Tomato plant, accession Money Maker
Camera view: bottom (45 deg); turntable rotation: 150 degrees
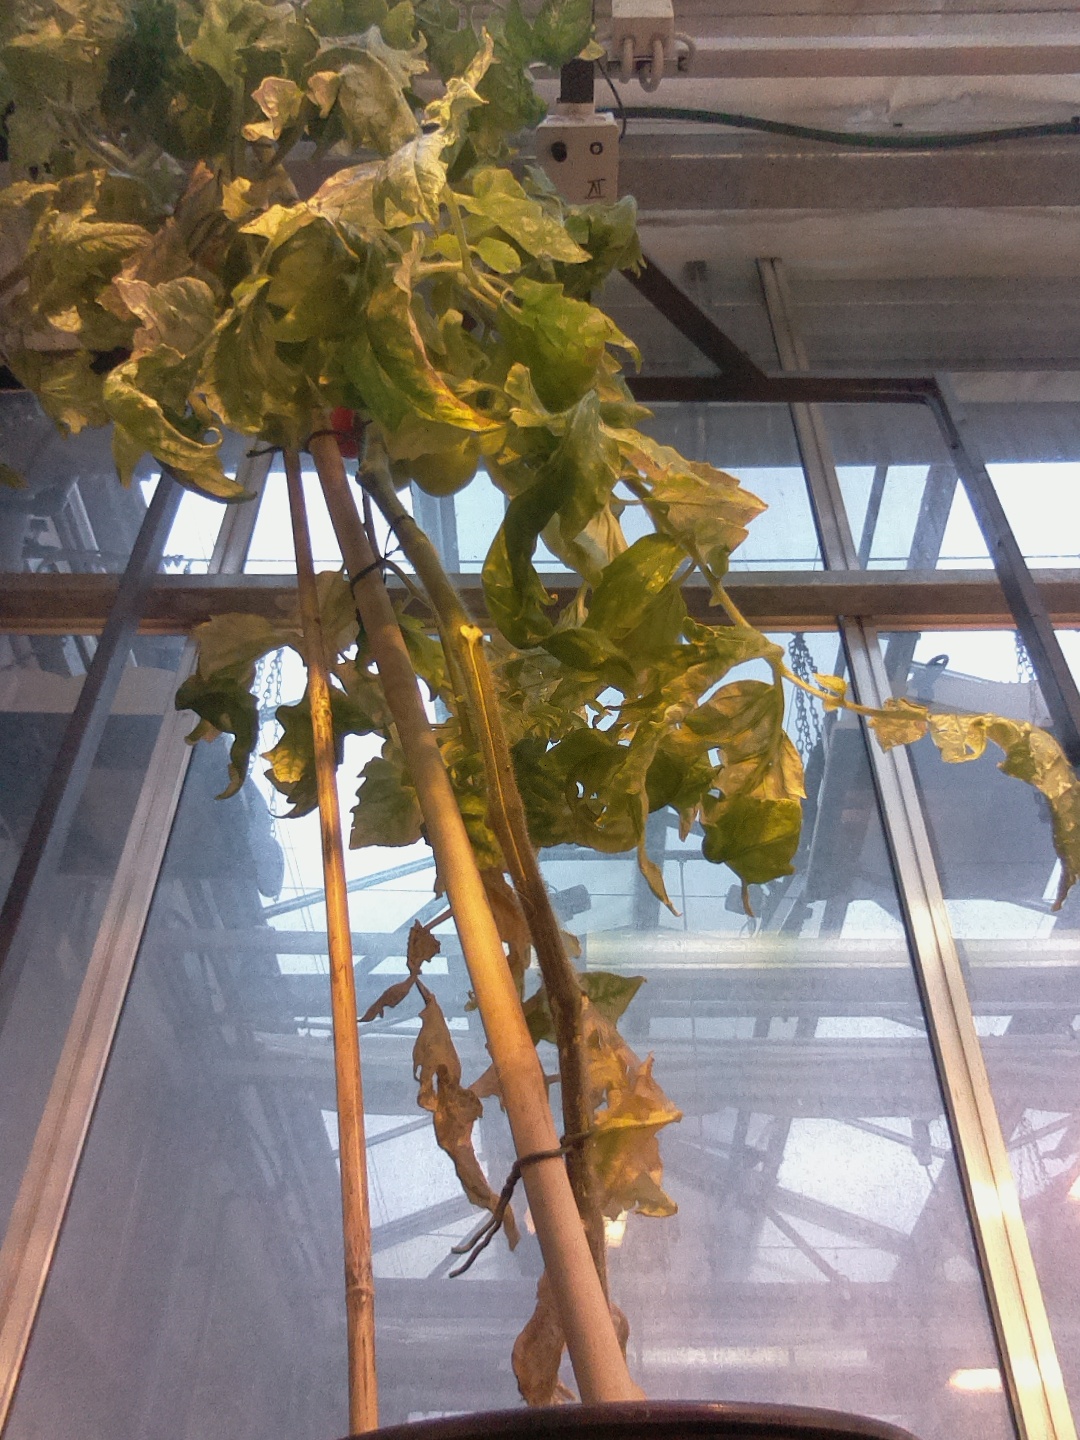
BBCH growth stage 81: 10%-20% of fruits show typical fully ripe color